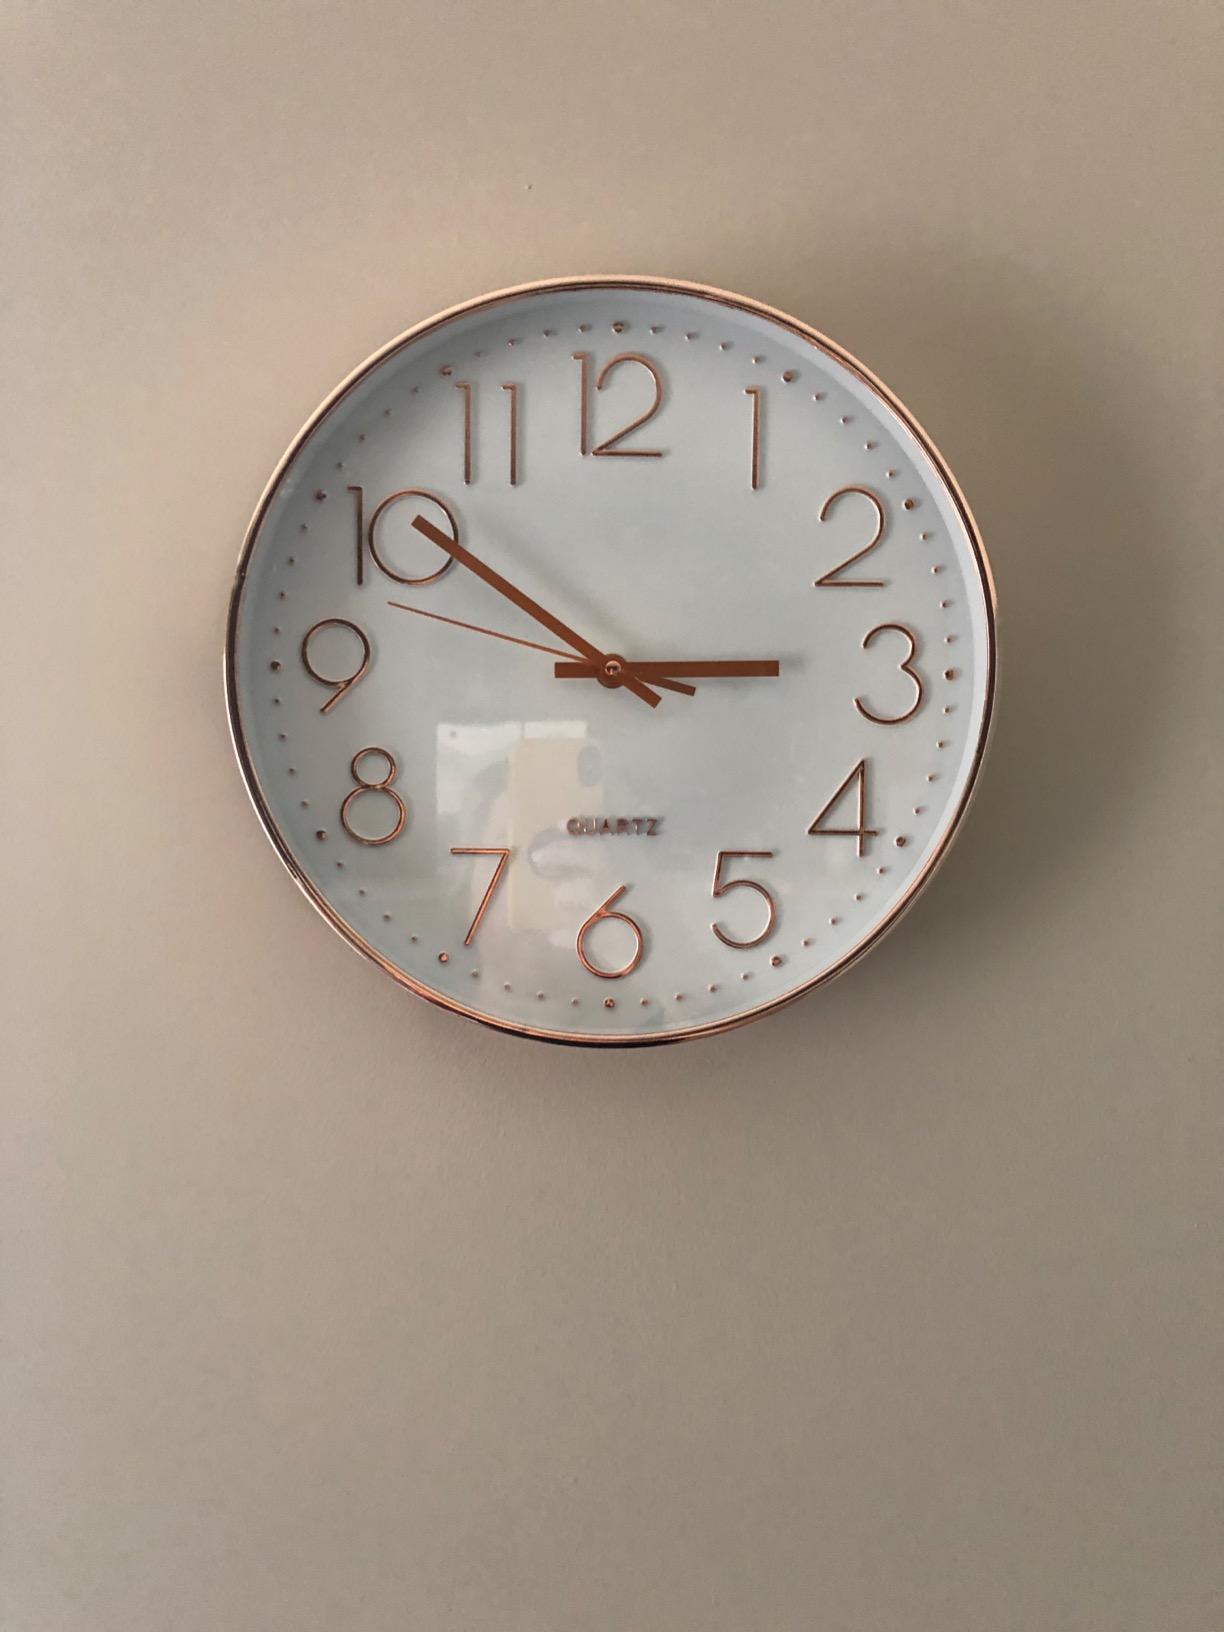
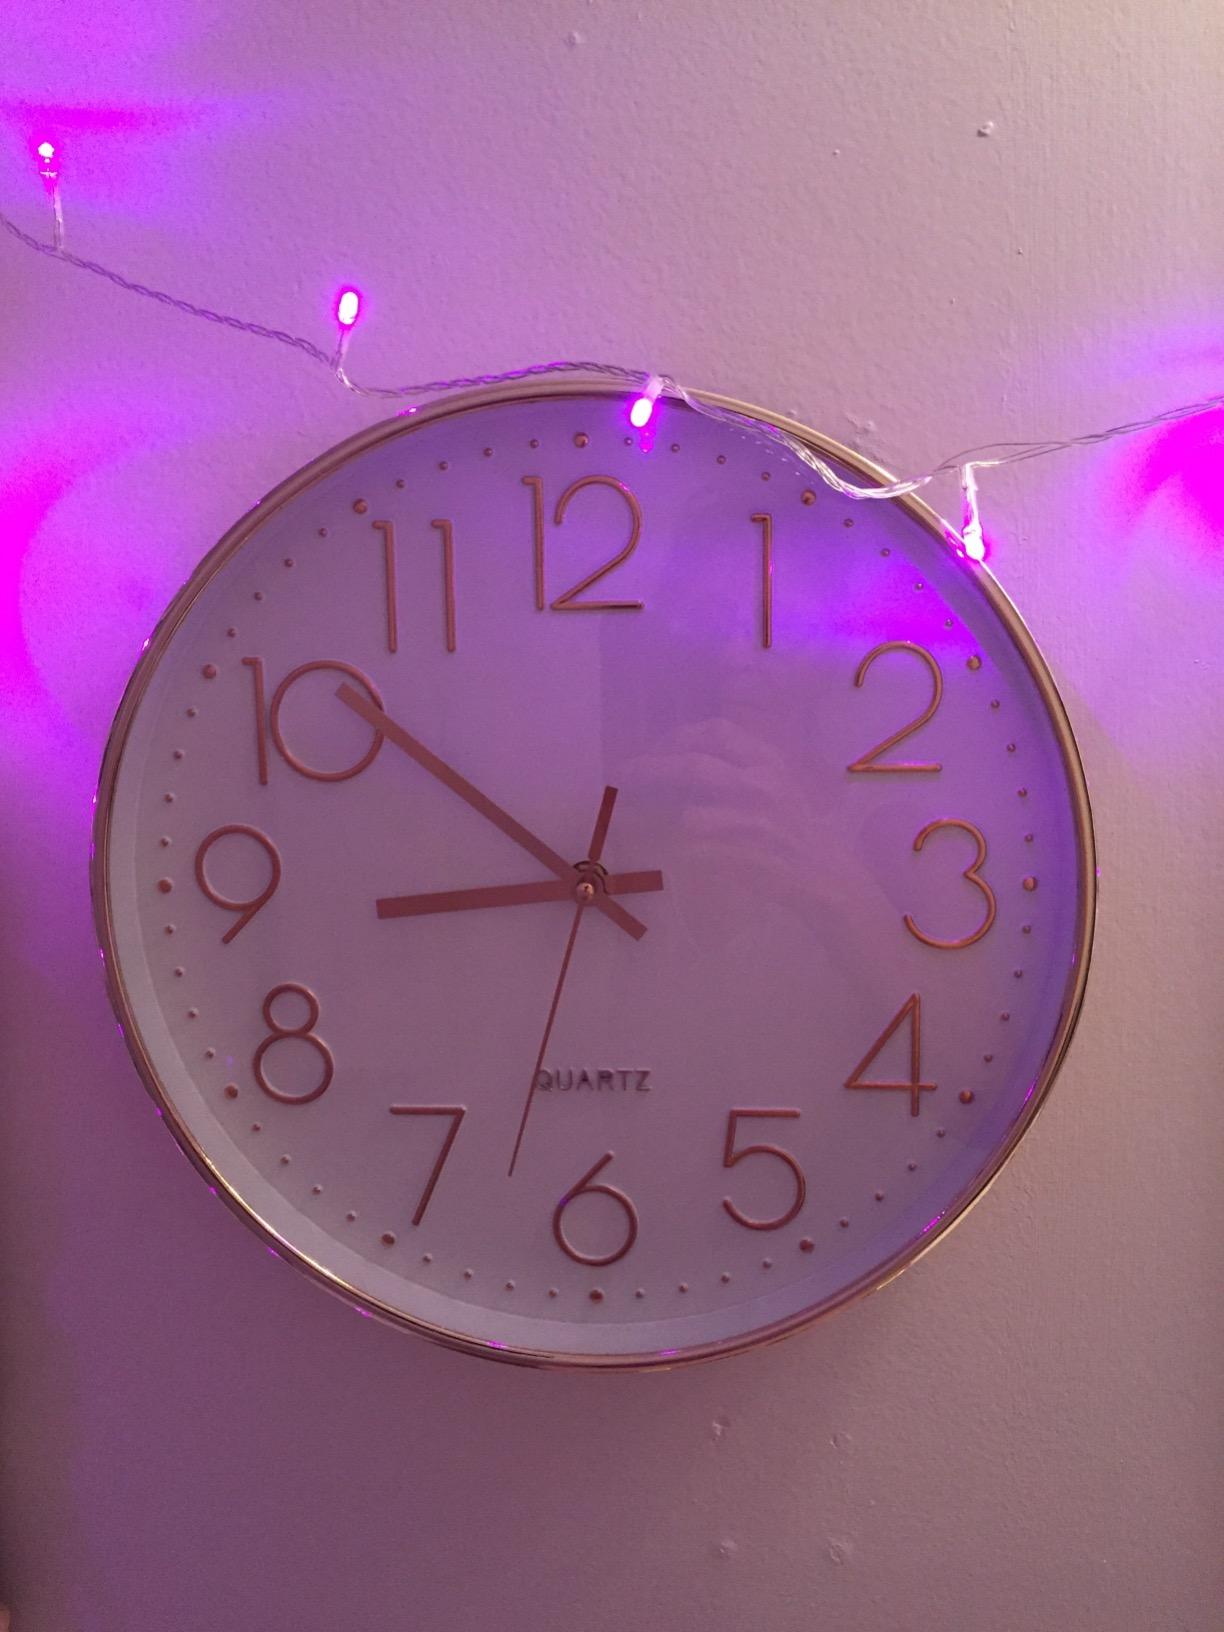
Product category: clock
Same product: yes